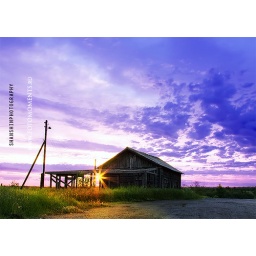
rising sun above the old abandoned wooden house